Vehicle registration plates of Poland

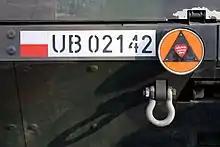
Military plates can also be painted on.

The Polish military uses licence plates beginning with "U" instead of the voivodeship code. The following letter denotes the usage of the vehicle. For example, military trucks have licence plates beginning with "UC". The trailing T in the number denotes a tracked vehicle. The military are not obliged to use the standard licence plates on tracked vehicles, armoured cars and armoured personnel carriers — they can be painted on the vehicle itself or applied as a sticker.